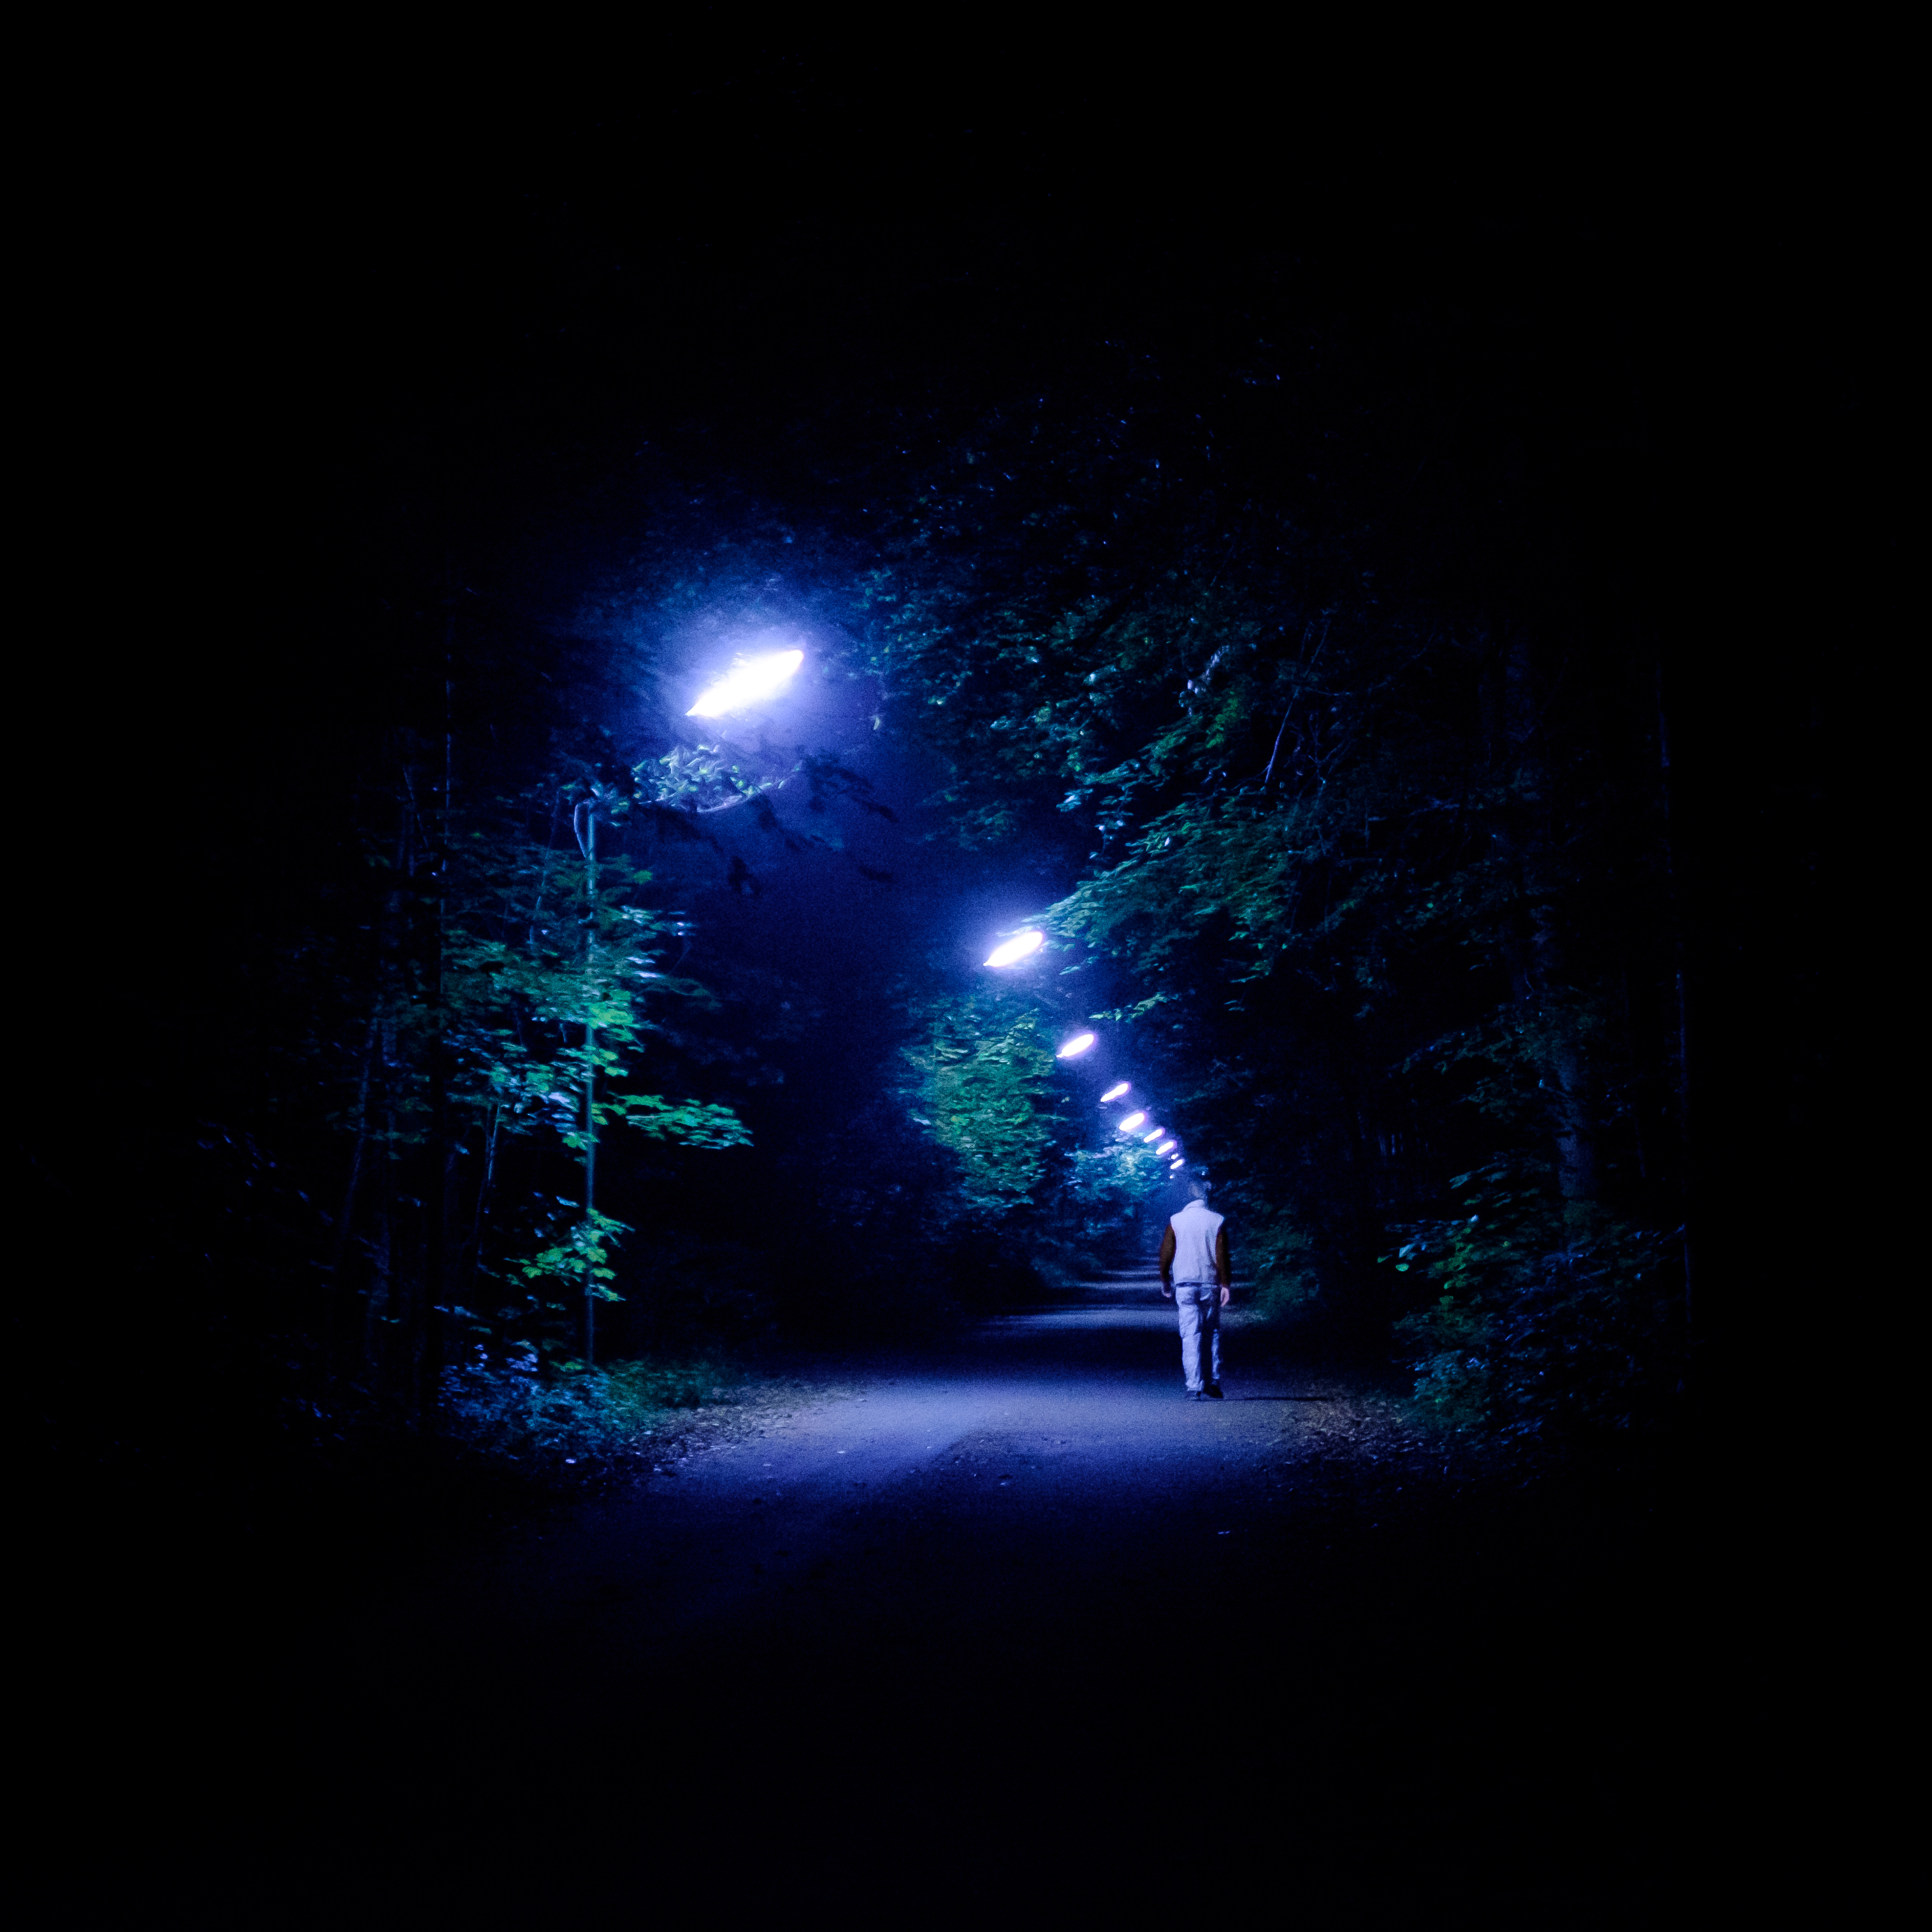
light, night, darkness, lighting, christmas decoration, midnight, christmas lights